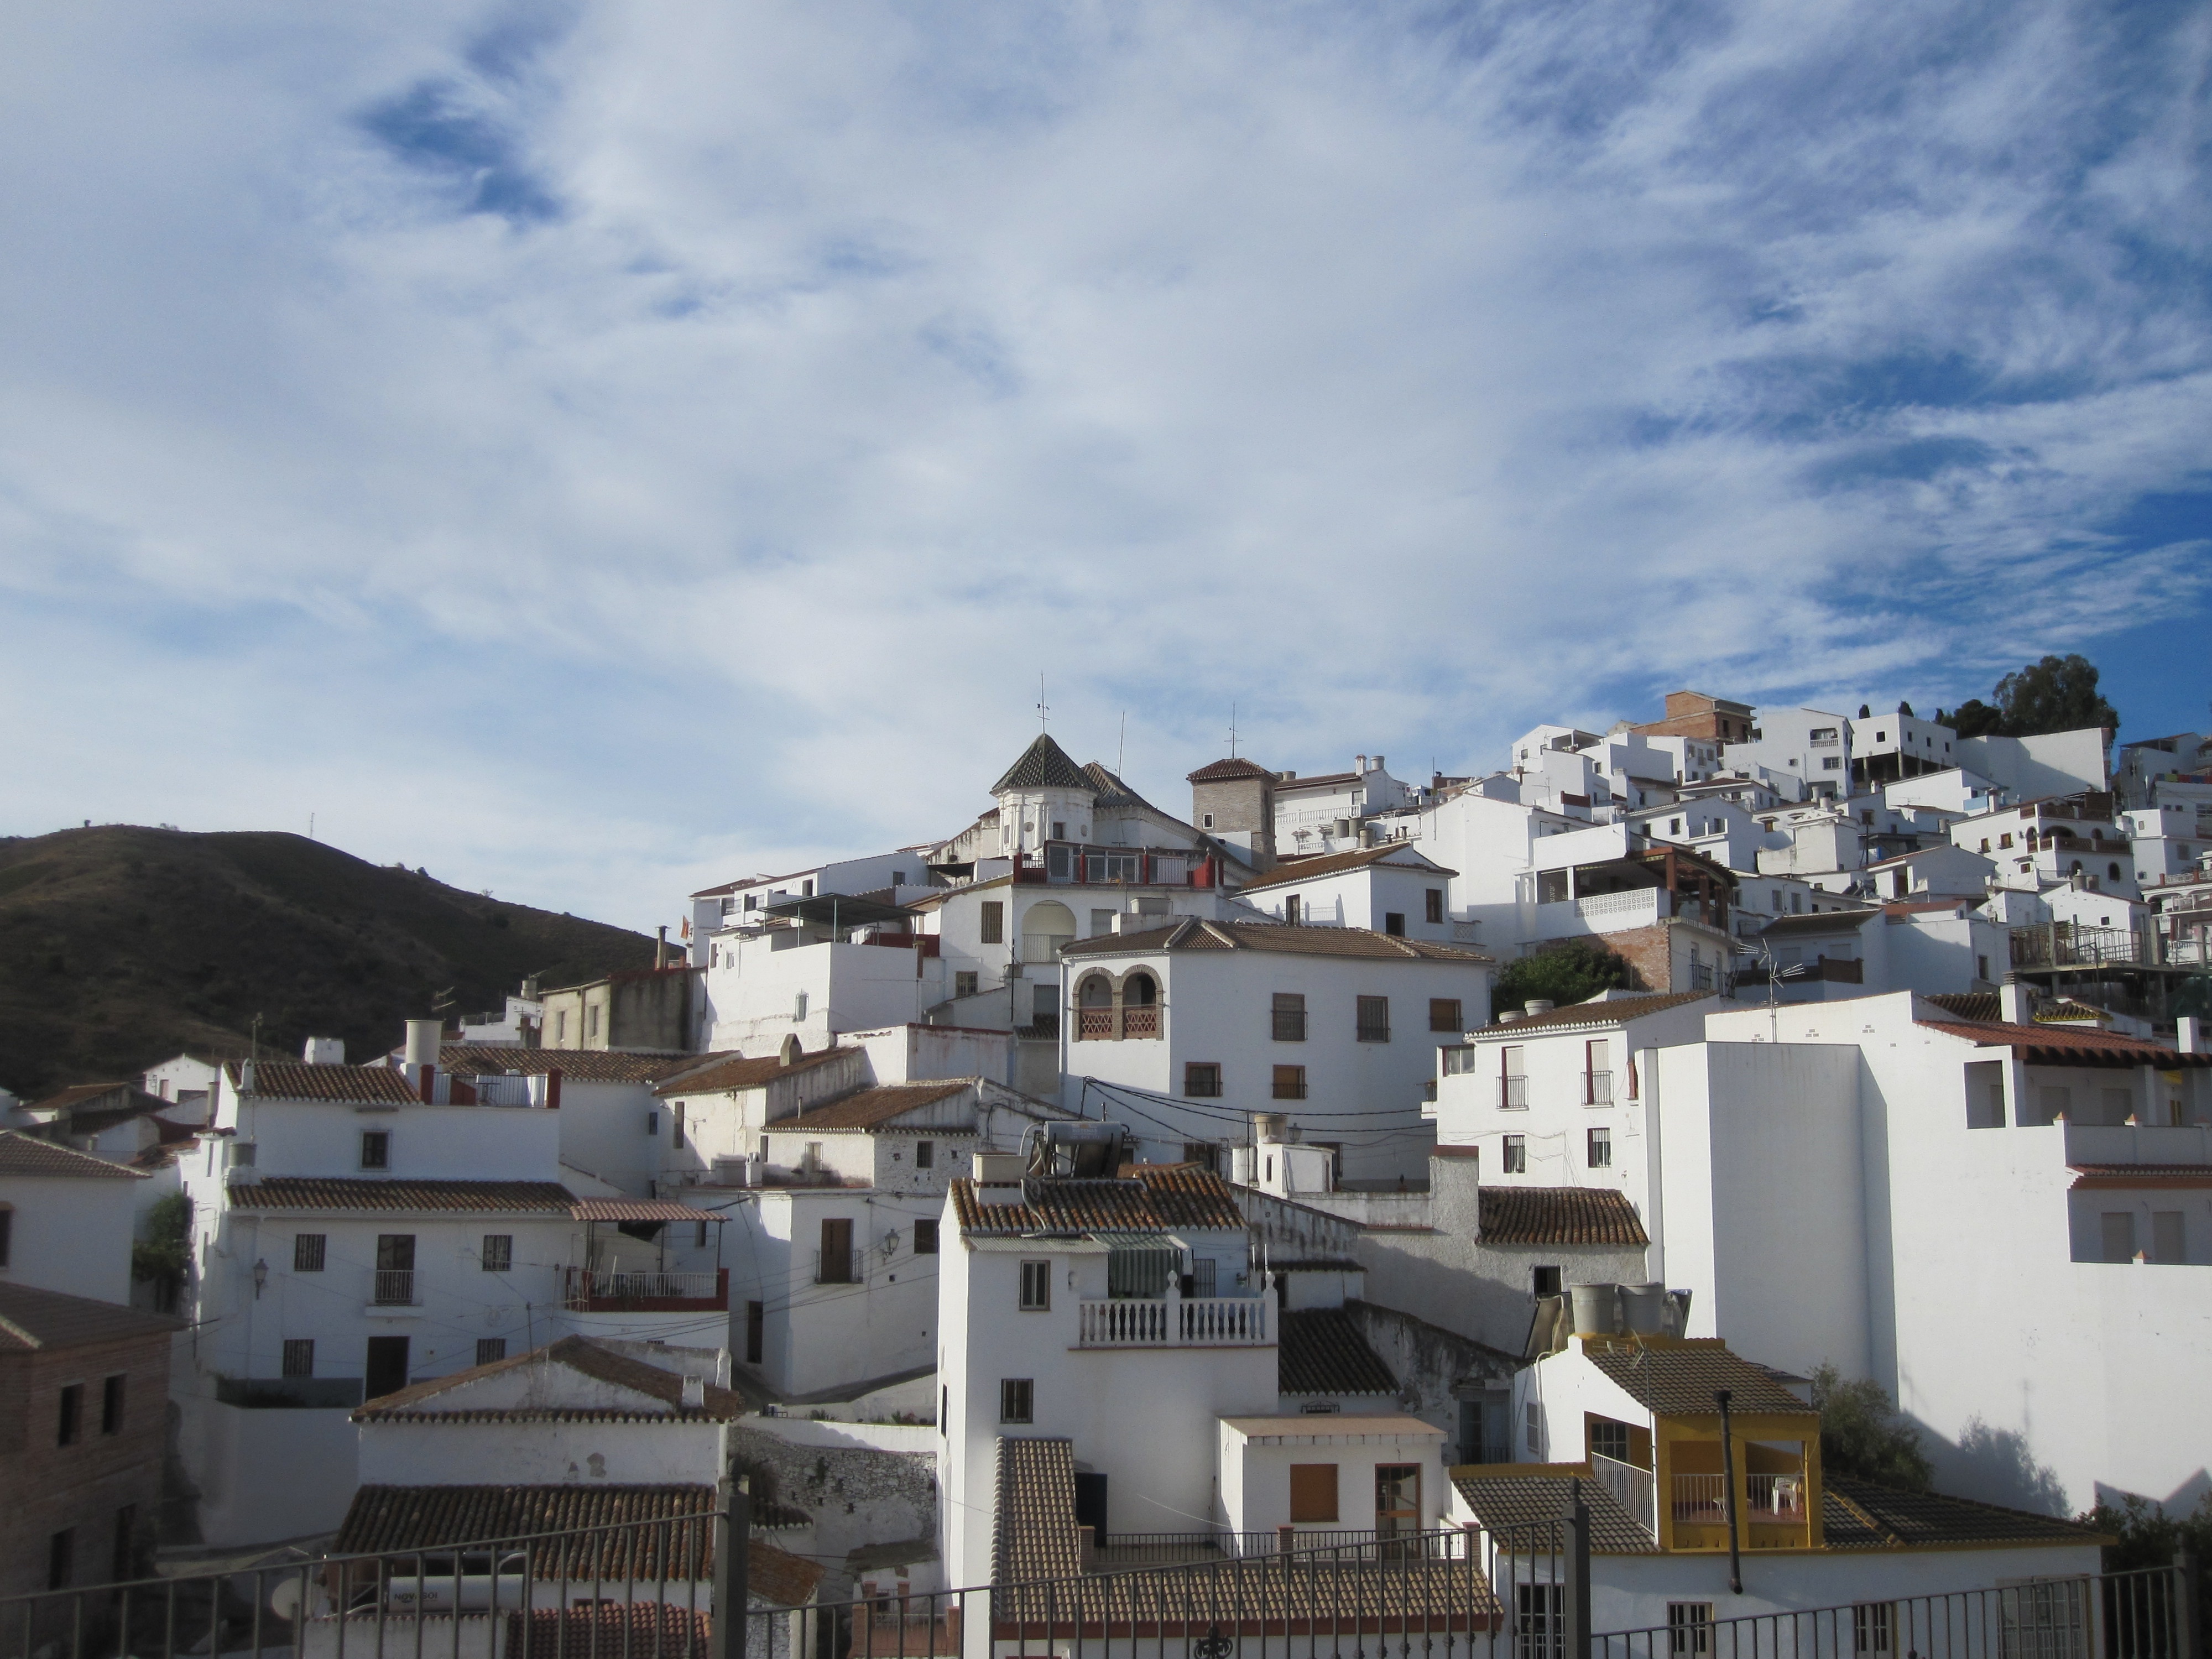
mountain, snow, cloud, house, air, town, mountain range, vacation, village, suburb, property, blue, skies, clouds, spain, houses, andalusia, estate, white houses, residential area, human settlement